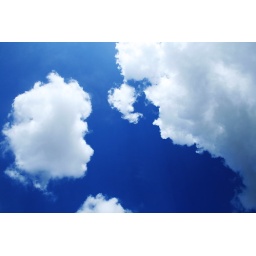
Random shot of clouds in the sky